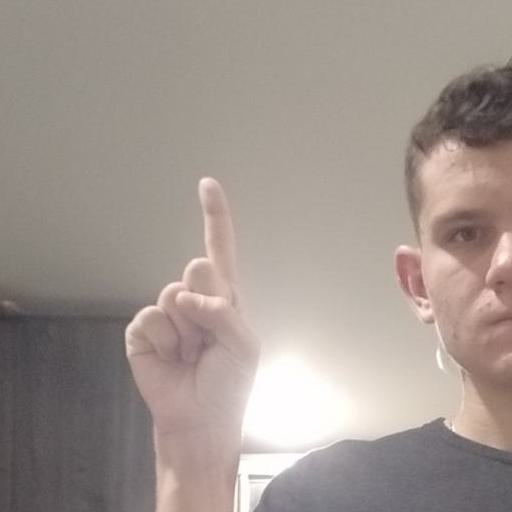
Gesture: one